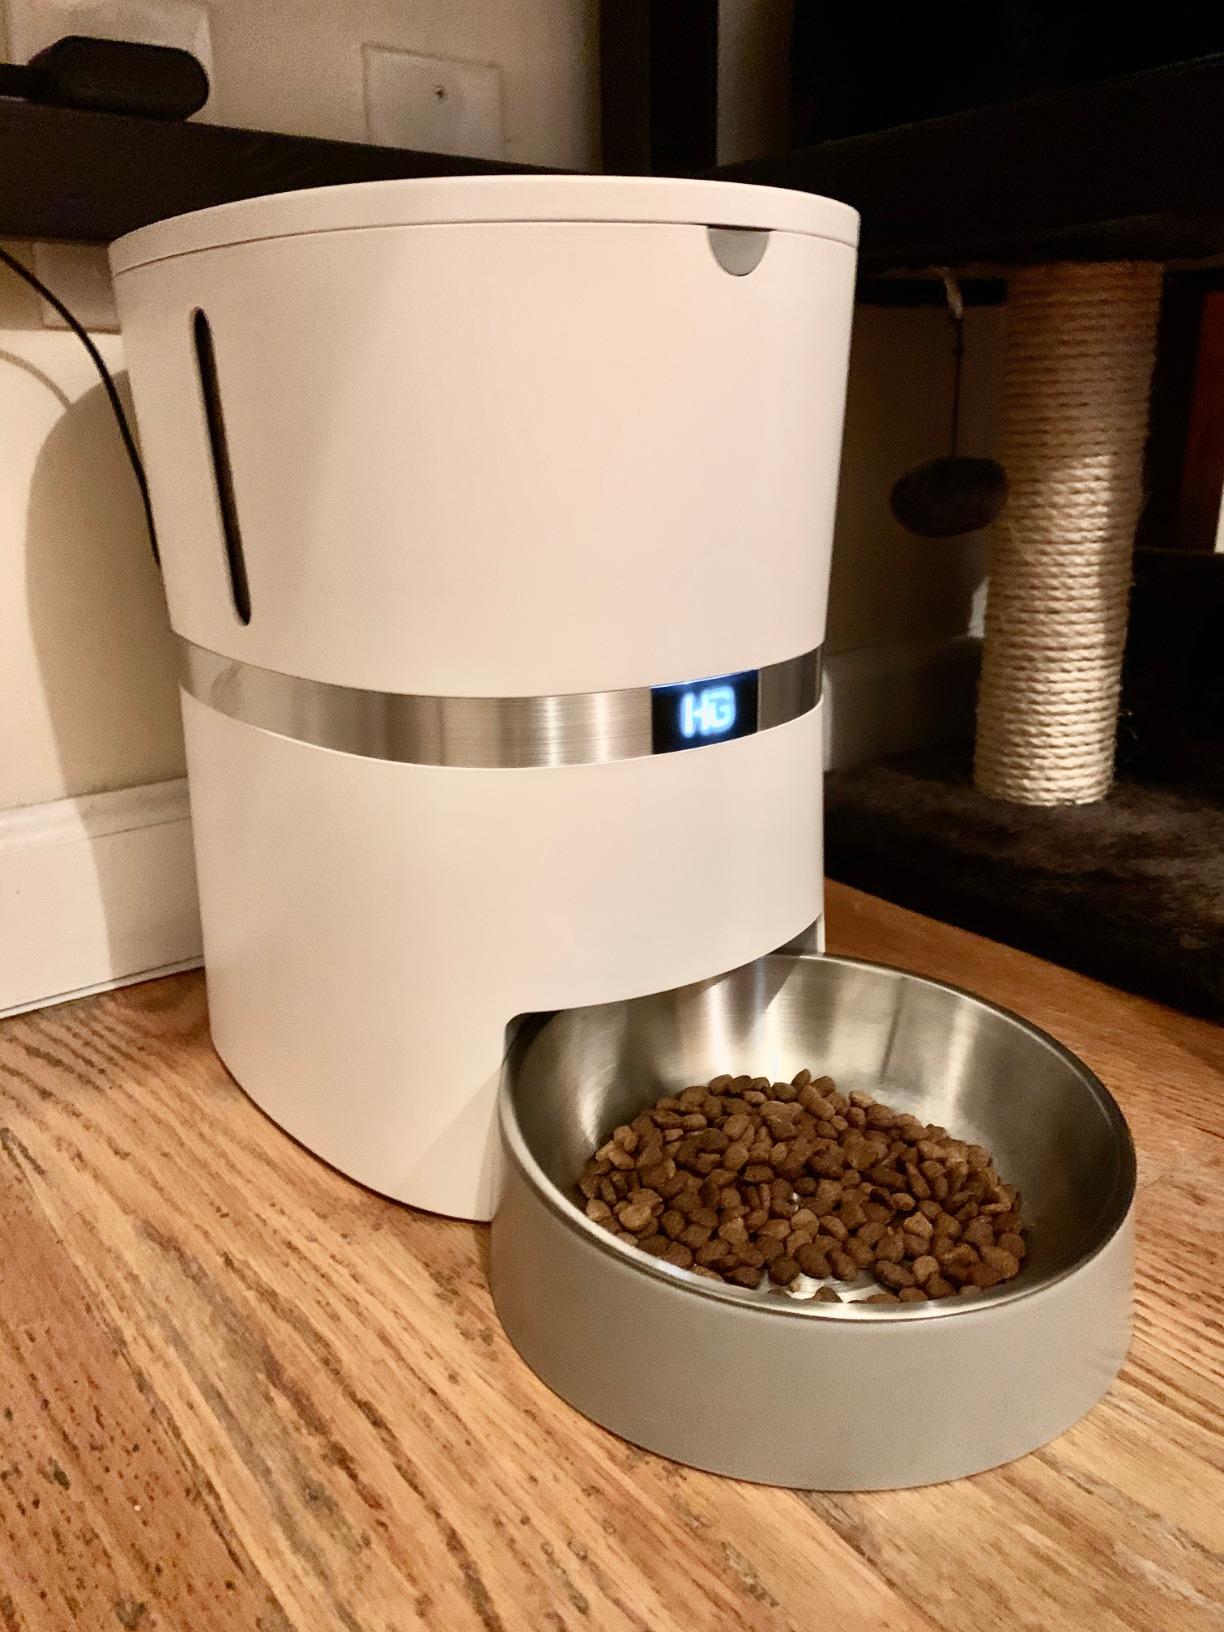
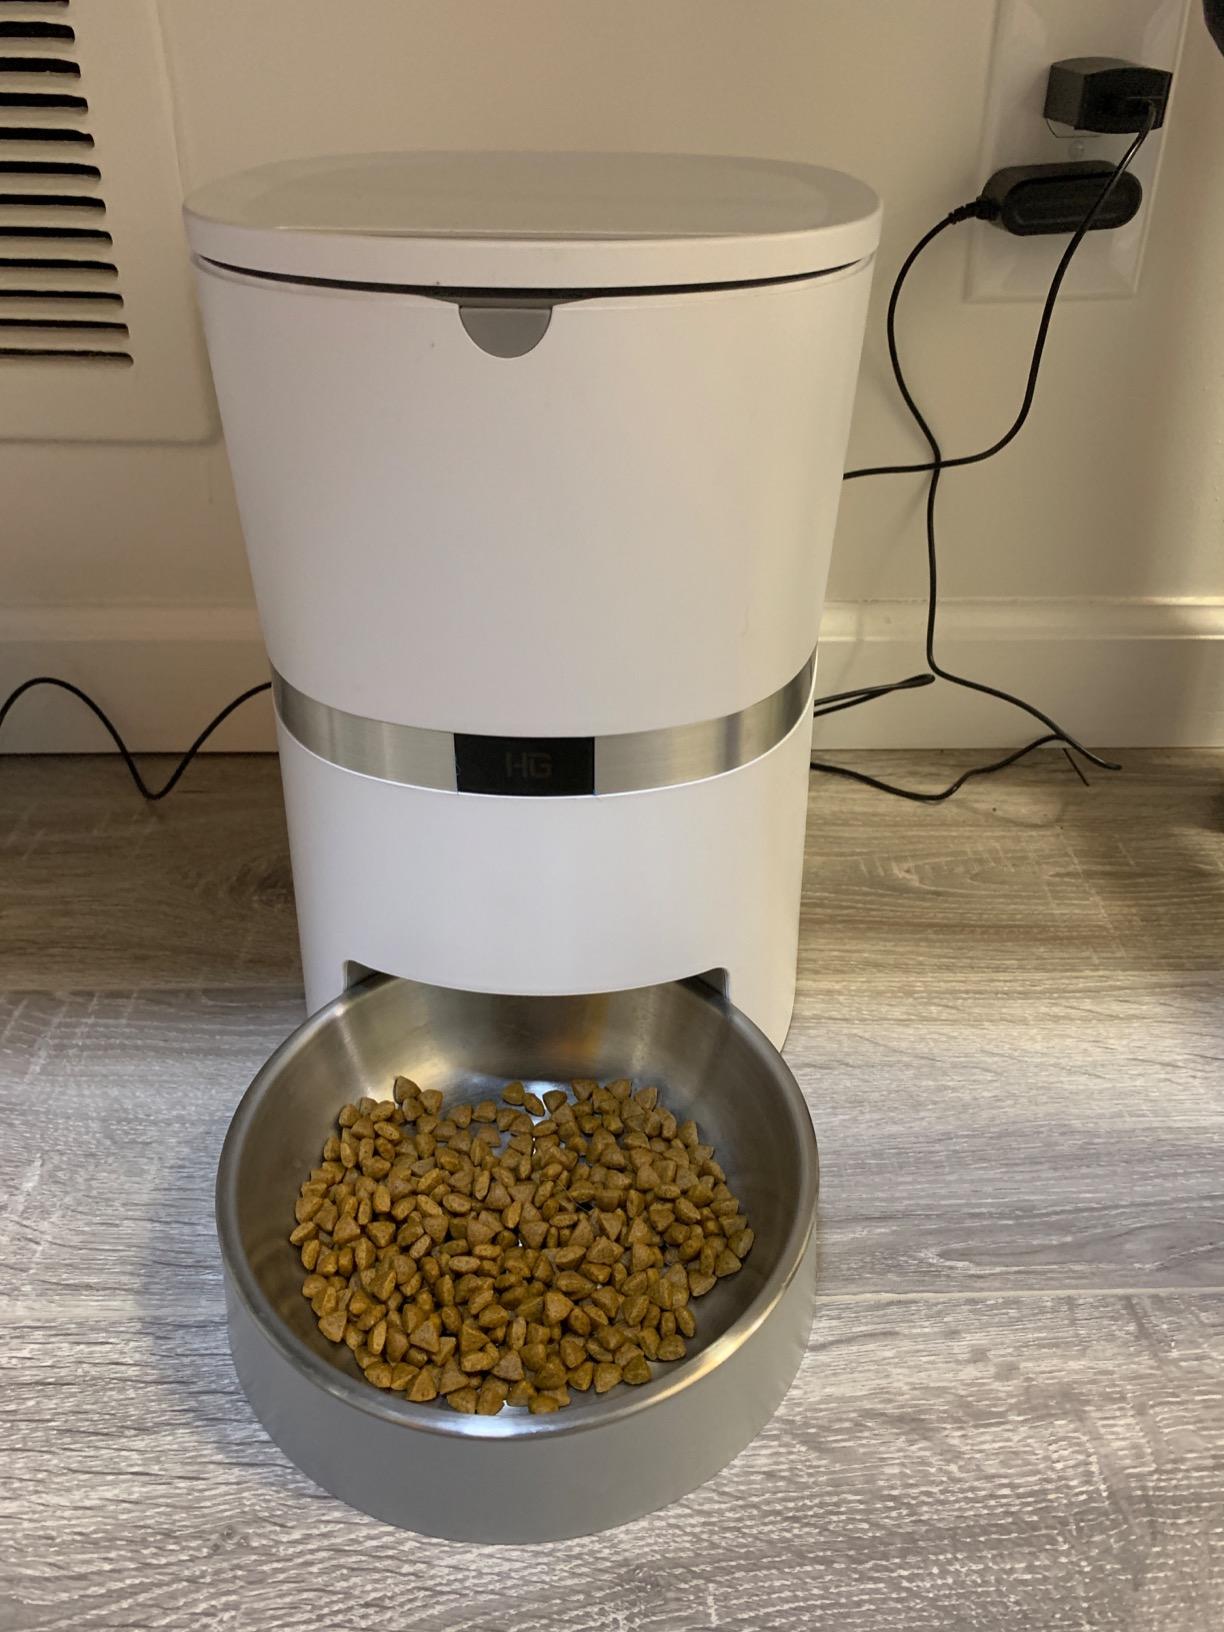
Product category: items_feeder
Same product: yes